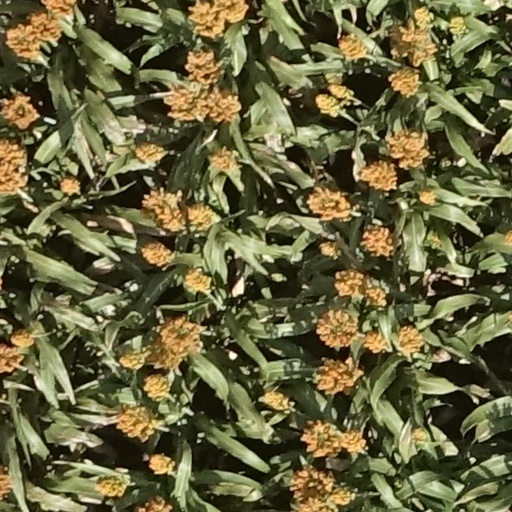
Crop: sorghum